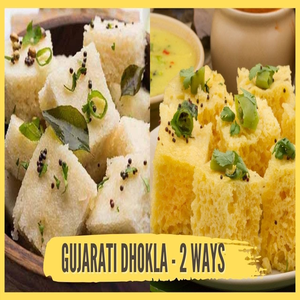
Dish: dhokla